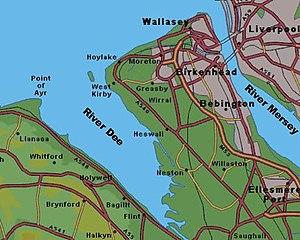
La péninsule de Wirral est située sur la côte ouest de l'île de Grande-Bretagne. Baignée par les eaux de la mer d'Irlande, elle est située entre les embouchures de la Dee et de la Mersey, du côté anglais de la frontière avec le pays de Galles. Elle constitue un rectangle d'environ 25 km de long sur 11 de large.